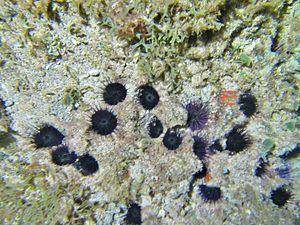
Une roche trouée par de nombreux oursins Echinostrephus molaris à Mayotte.
« Red sea urchin 'almost immortal' », BBC News, ‎ 24 novembre 2003
Echinostrephus molaris est une espèce d'oursins réguliers de la famille des Echinometridae.
Echinostrephus est un genre d'oursins réguliers de la famille des Echinometridae.